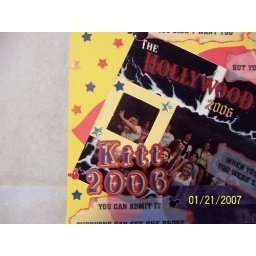
kitts tower of terror page hes in the box